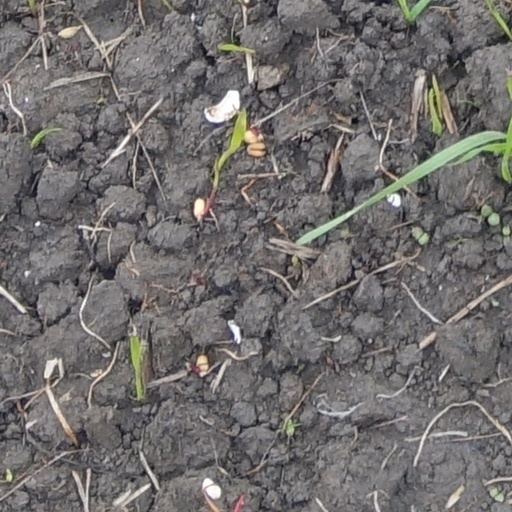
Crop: wheat